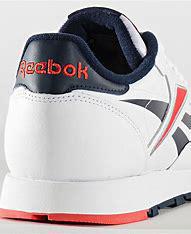
Brand: Reebok
Model: Classic Leather Mu